Medieval University of Dublin

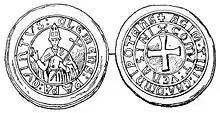
Coin of Pope Clement V (r. 1305–14), who in 1311 granted a brief to found a university at Dublin

The medieval University of Dublin was an early unsuccessful attempt to establish a university in Dublin, the capital city of the Lordship of Ireland. Founded in 1320, it maintained an intermittent existence for the next two centuries, but it never flourished, and disappeared for good at the Reformation in Ireland (1534–41). It was located in St Patrick's Cathedral, Dublin. It had no connection with the present University of Dublin, better known as Trinity College Dublin, which was founded in 1592.